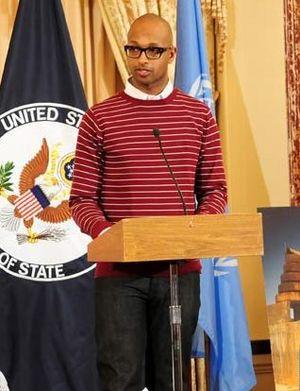
Kenna, né Kenna Zemedkun le 30 octobre 1978, est un musicien américain d'origine éthiopienne. Il commence par faire du rap puis s'oriente vers la musique pop-rock notamment à l'écoute de l'album The Joshua Tree de U2. Fils ainé d'une famille installée à Cincinnati dans l'Ohio, il déménage ensuite à Virginia Beach, VA ville d'origine des The Neptunes. Il sort son second album Make sure they see my face d'où est issu le single Say Goodbye To Love sur leur label Star Trak.